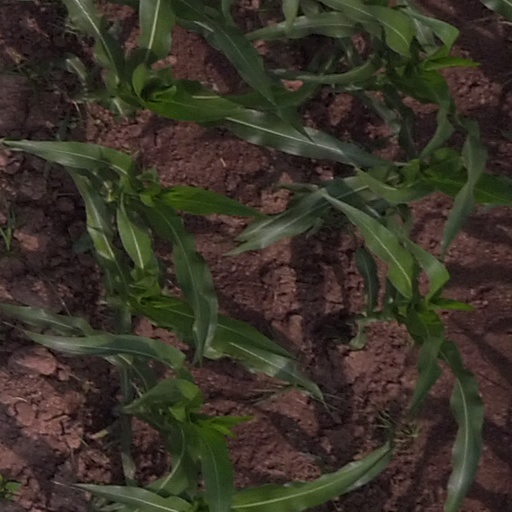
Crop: maize; corn